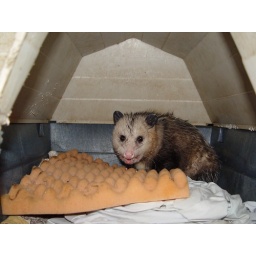
Possum in the dog house